Wade Young

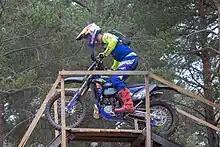
Wade Young in 2023

Wade Young (born 5 April 1996 in KwaZulu-Natal, South Africa) is an Extreme Enduro rider.